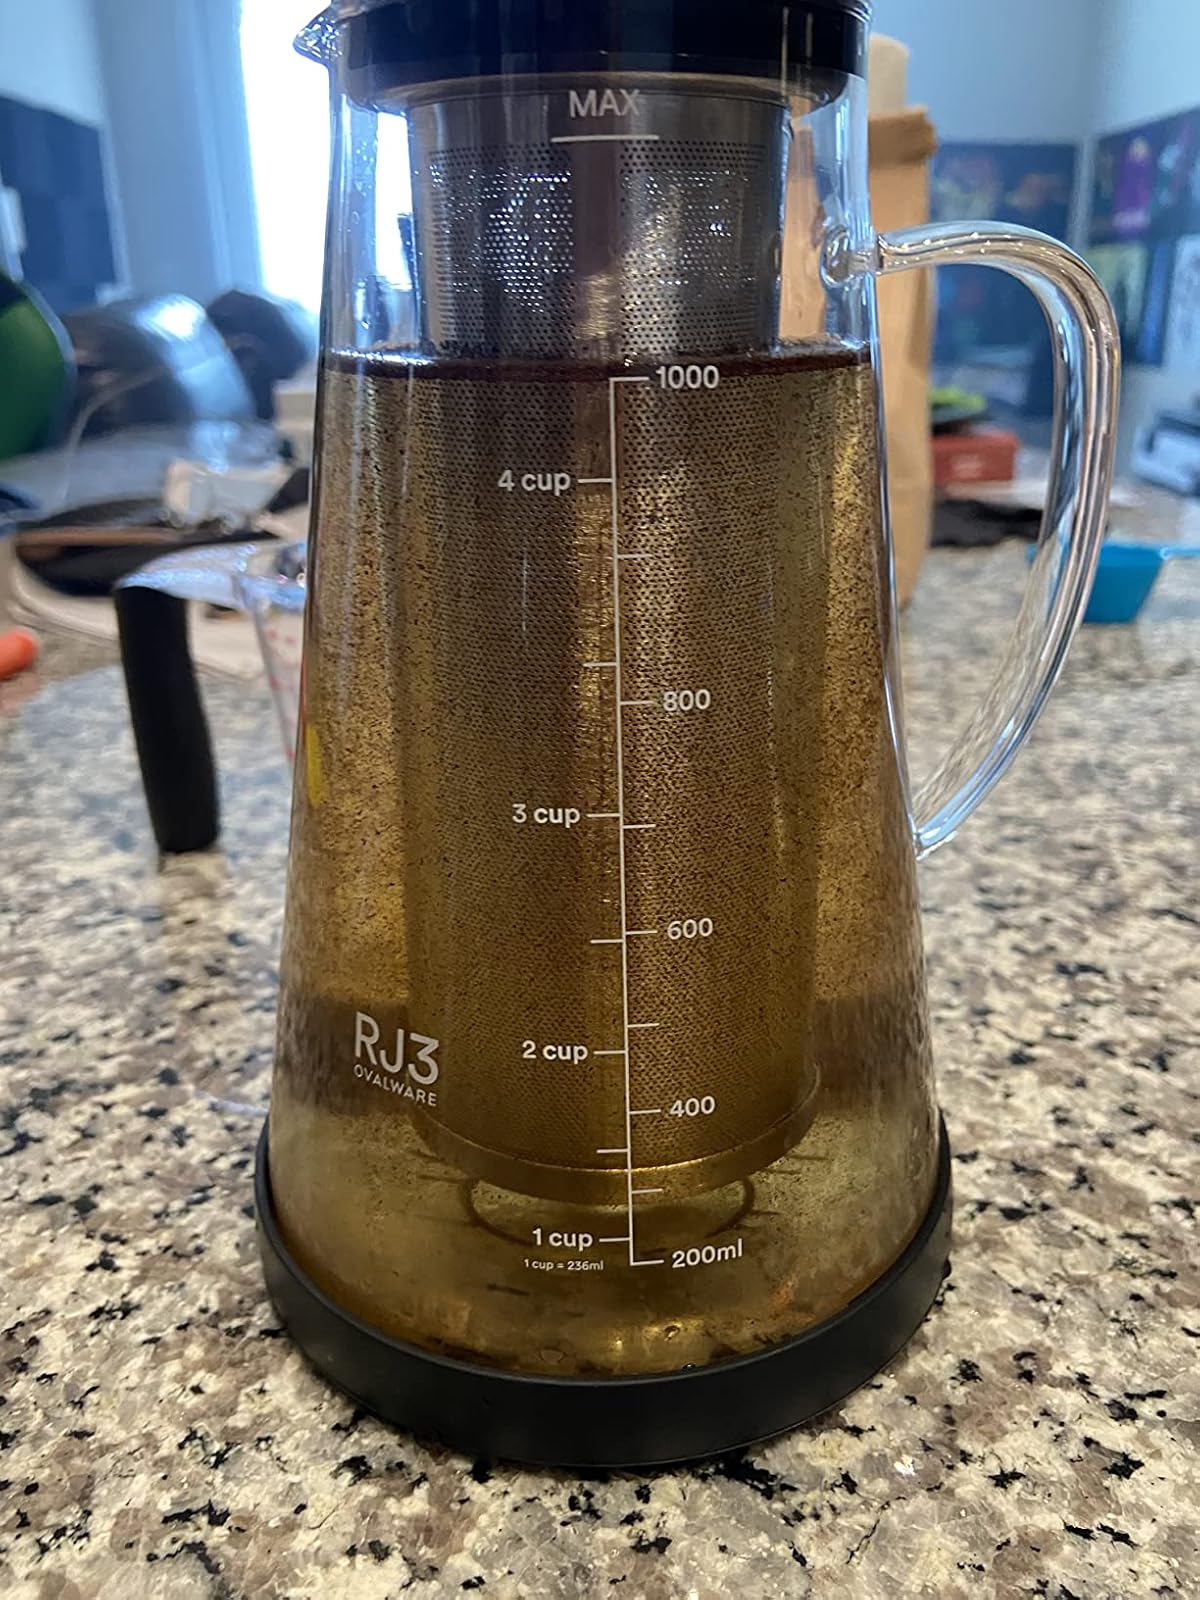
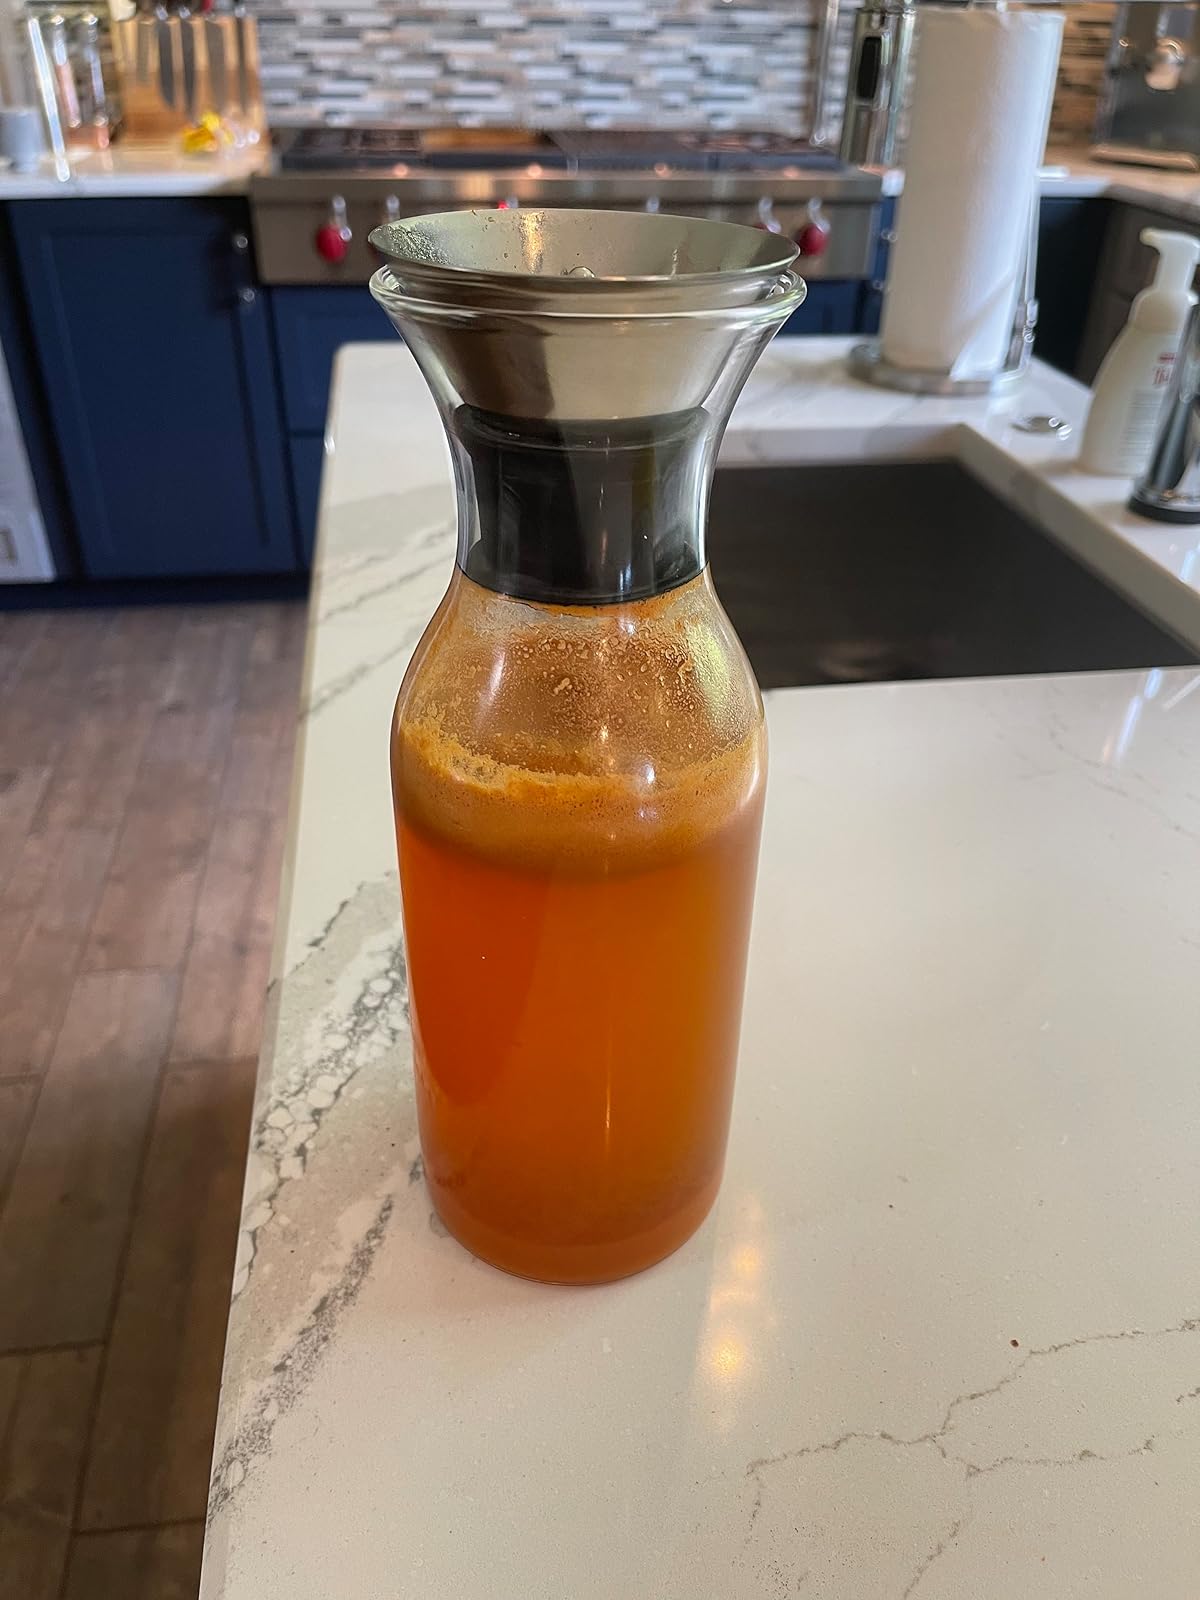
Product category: items_tea
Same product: no